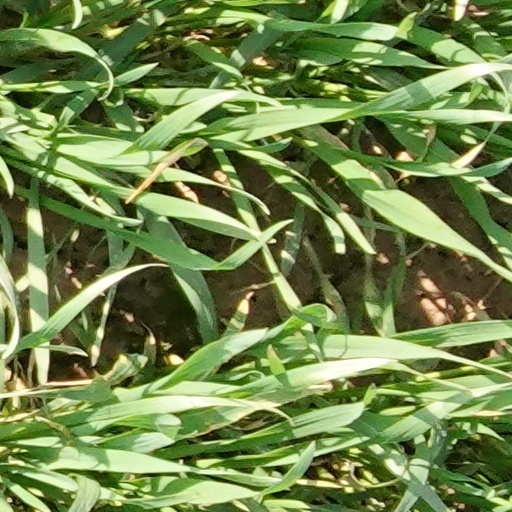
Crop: wheat